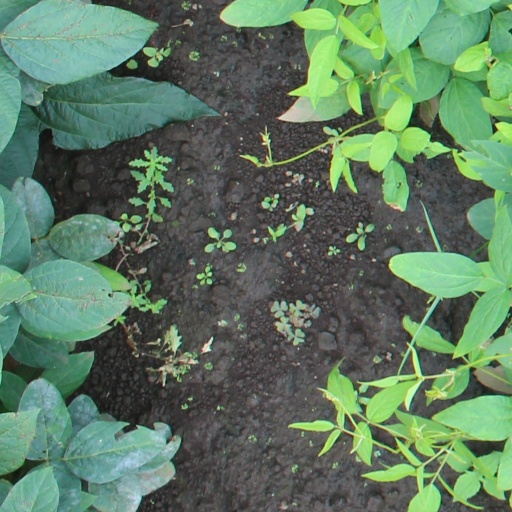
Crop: soybean